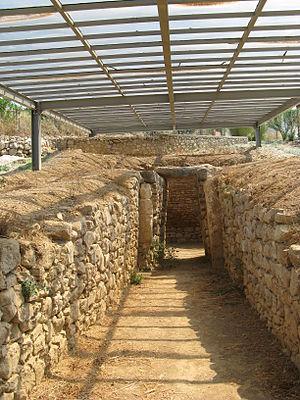
Dendra est un village de Grèce situé près de Midéa en Argolide. Il est surtout connu pour le site archéologique qui s'y trouve, un cimetière datant de la période mycénienne, en lien avec la citadelle de Midéa.